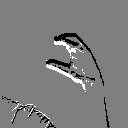
ASL letter: c